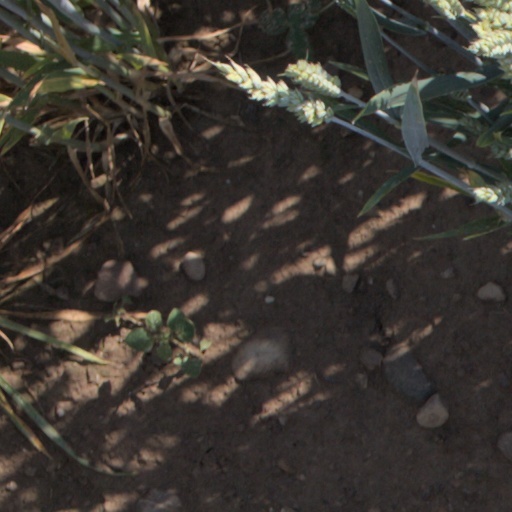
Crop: wheat